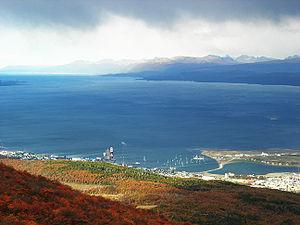
Ushuaia (Argentine) et le Canal Beagle
Ushuaïa ou Ushuaia est la capitale de la province de Terre de Feu, Antarctique et Îles de l'Atlantique Sud, la plus méridionale de l'Argentine. Située dans le sud de la grande île de la Terre de Feu en bordure de la baie éponyme, à proximité du canal Beagle et au sud-ouest de la province, dans le département d'Ushuaïa, la ville est considérée comme étant la plus australe du monde.